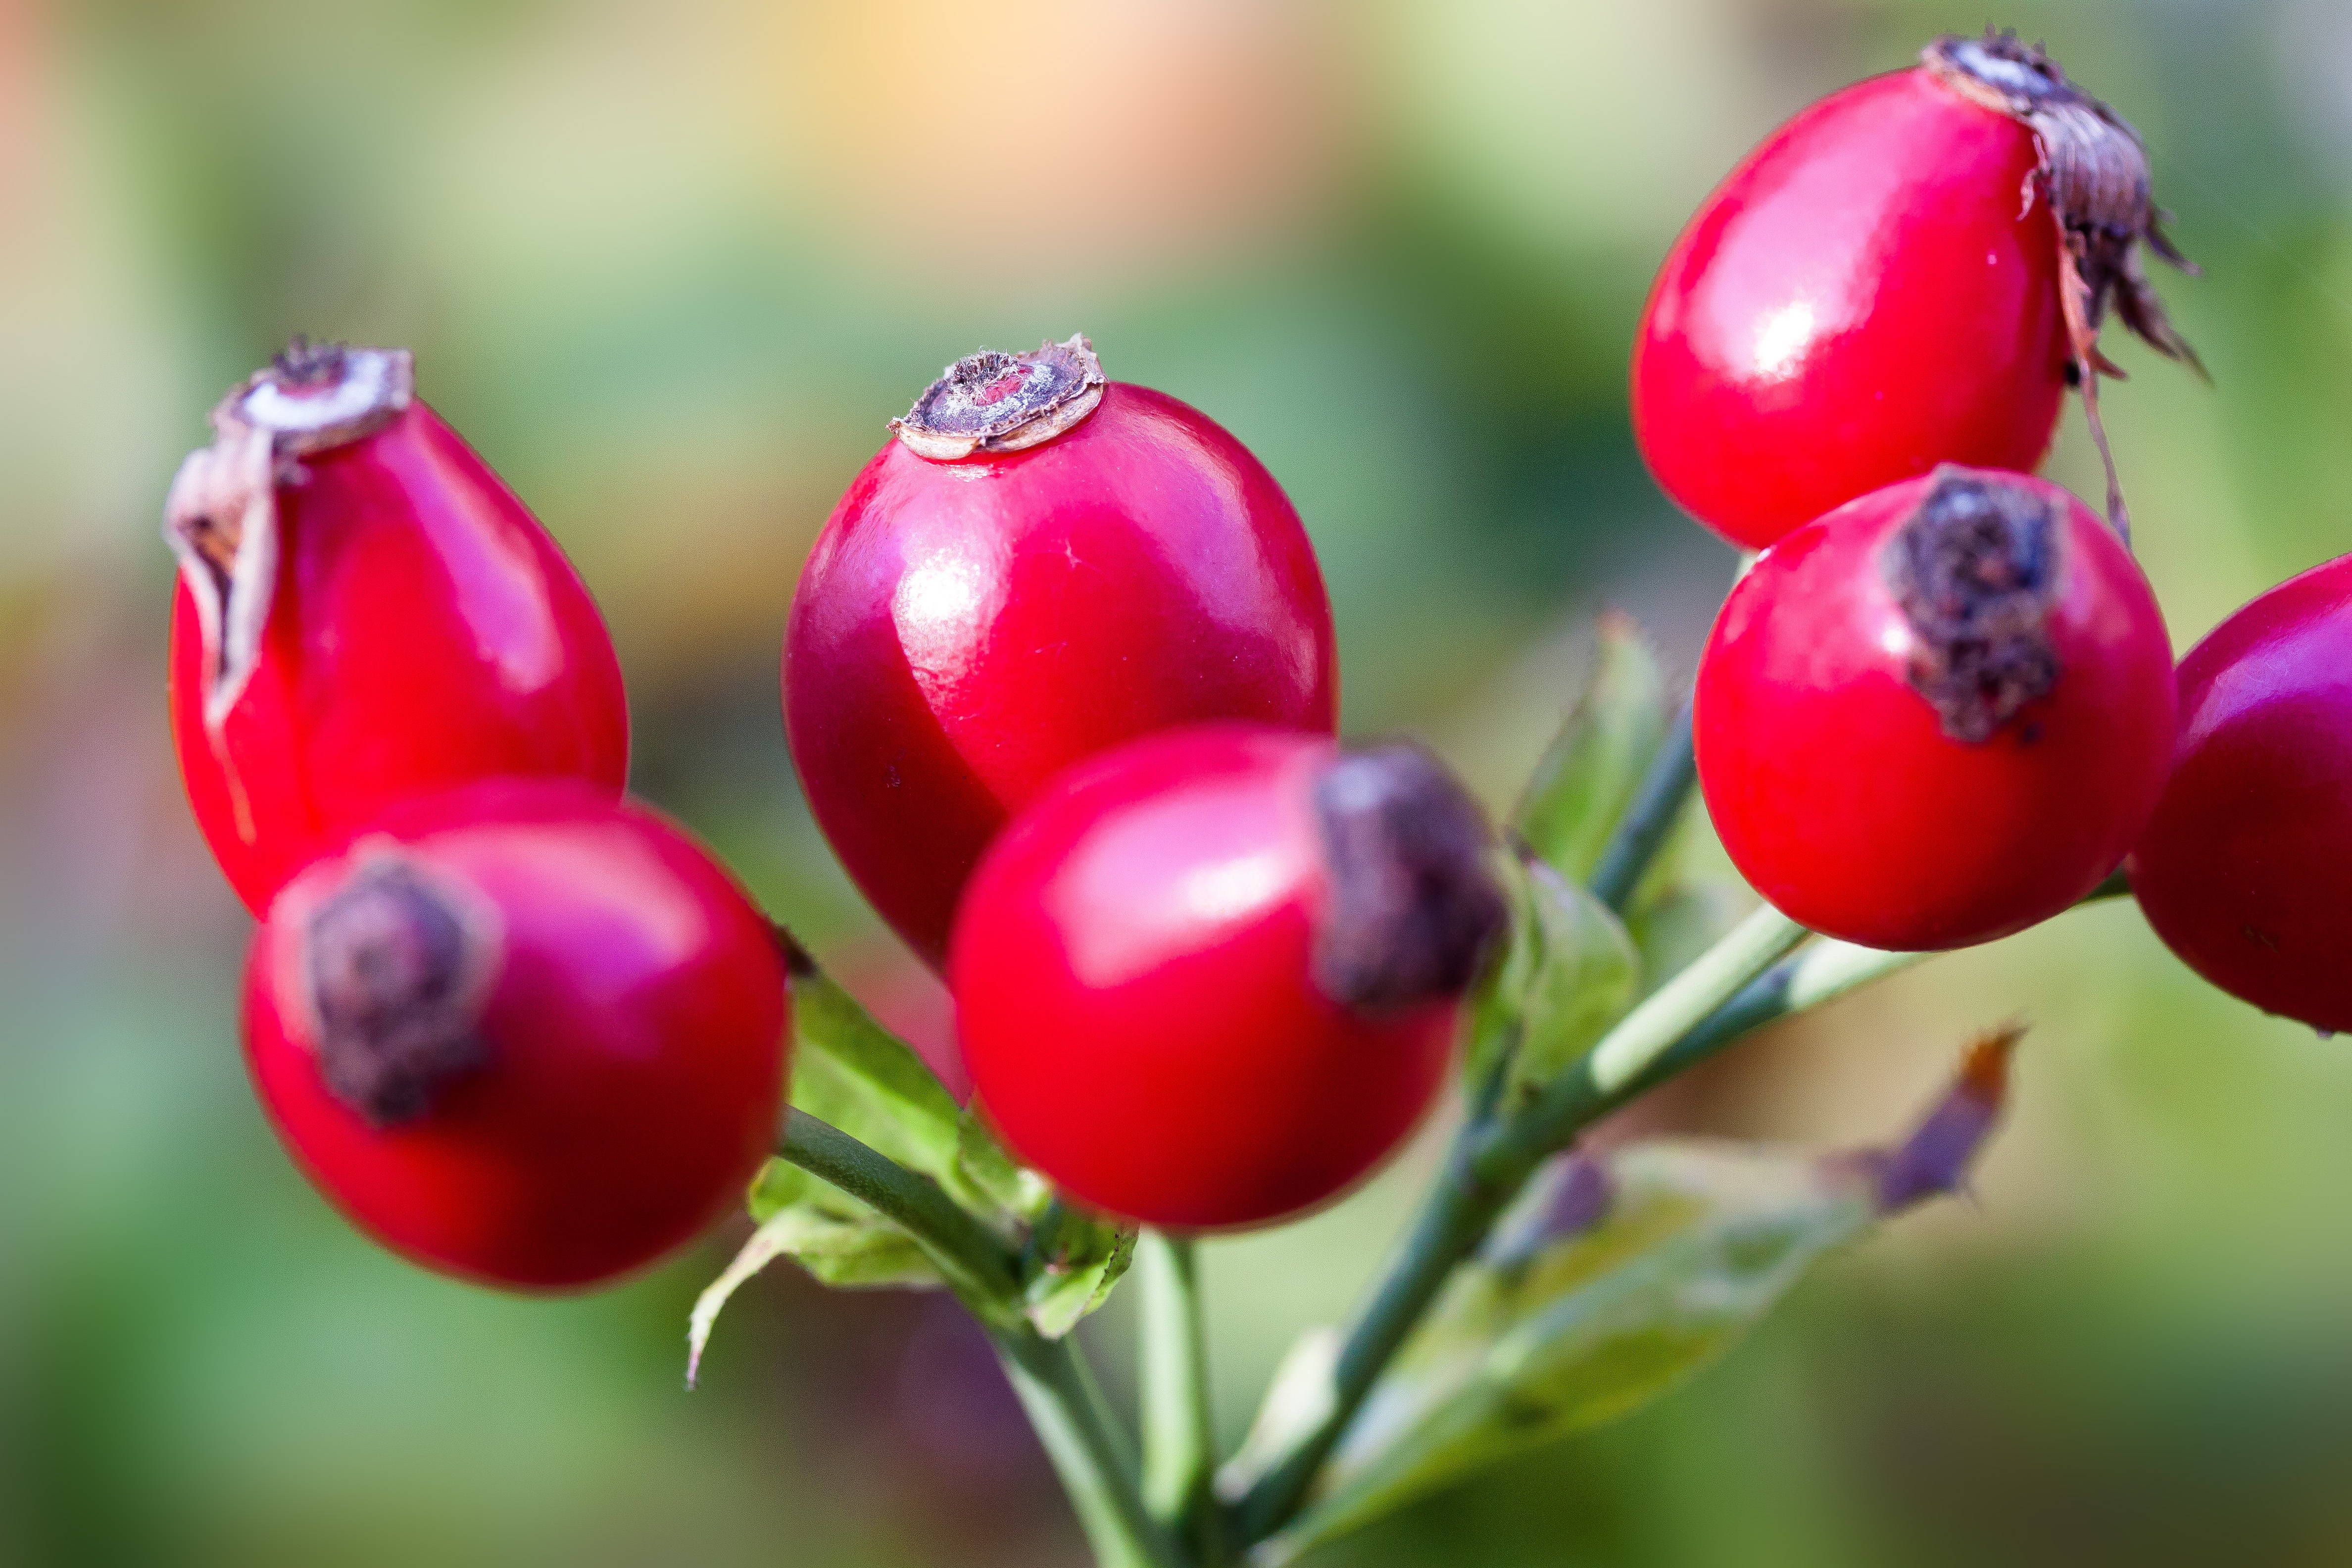
nature, branch, plant, fruit, berry, flower, food, red, produce, autumn, flora, close up, wild rose, rose hip, macro photography, dog rose, rose greenhouse, flowering plant, rose family, acerola, malpighia, canina, land plant